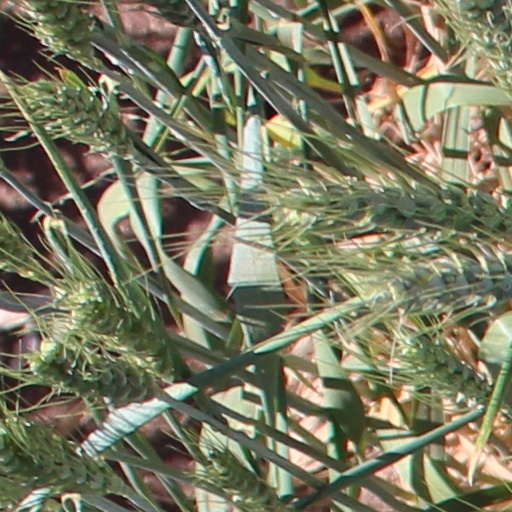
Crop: wheat